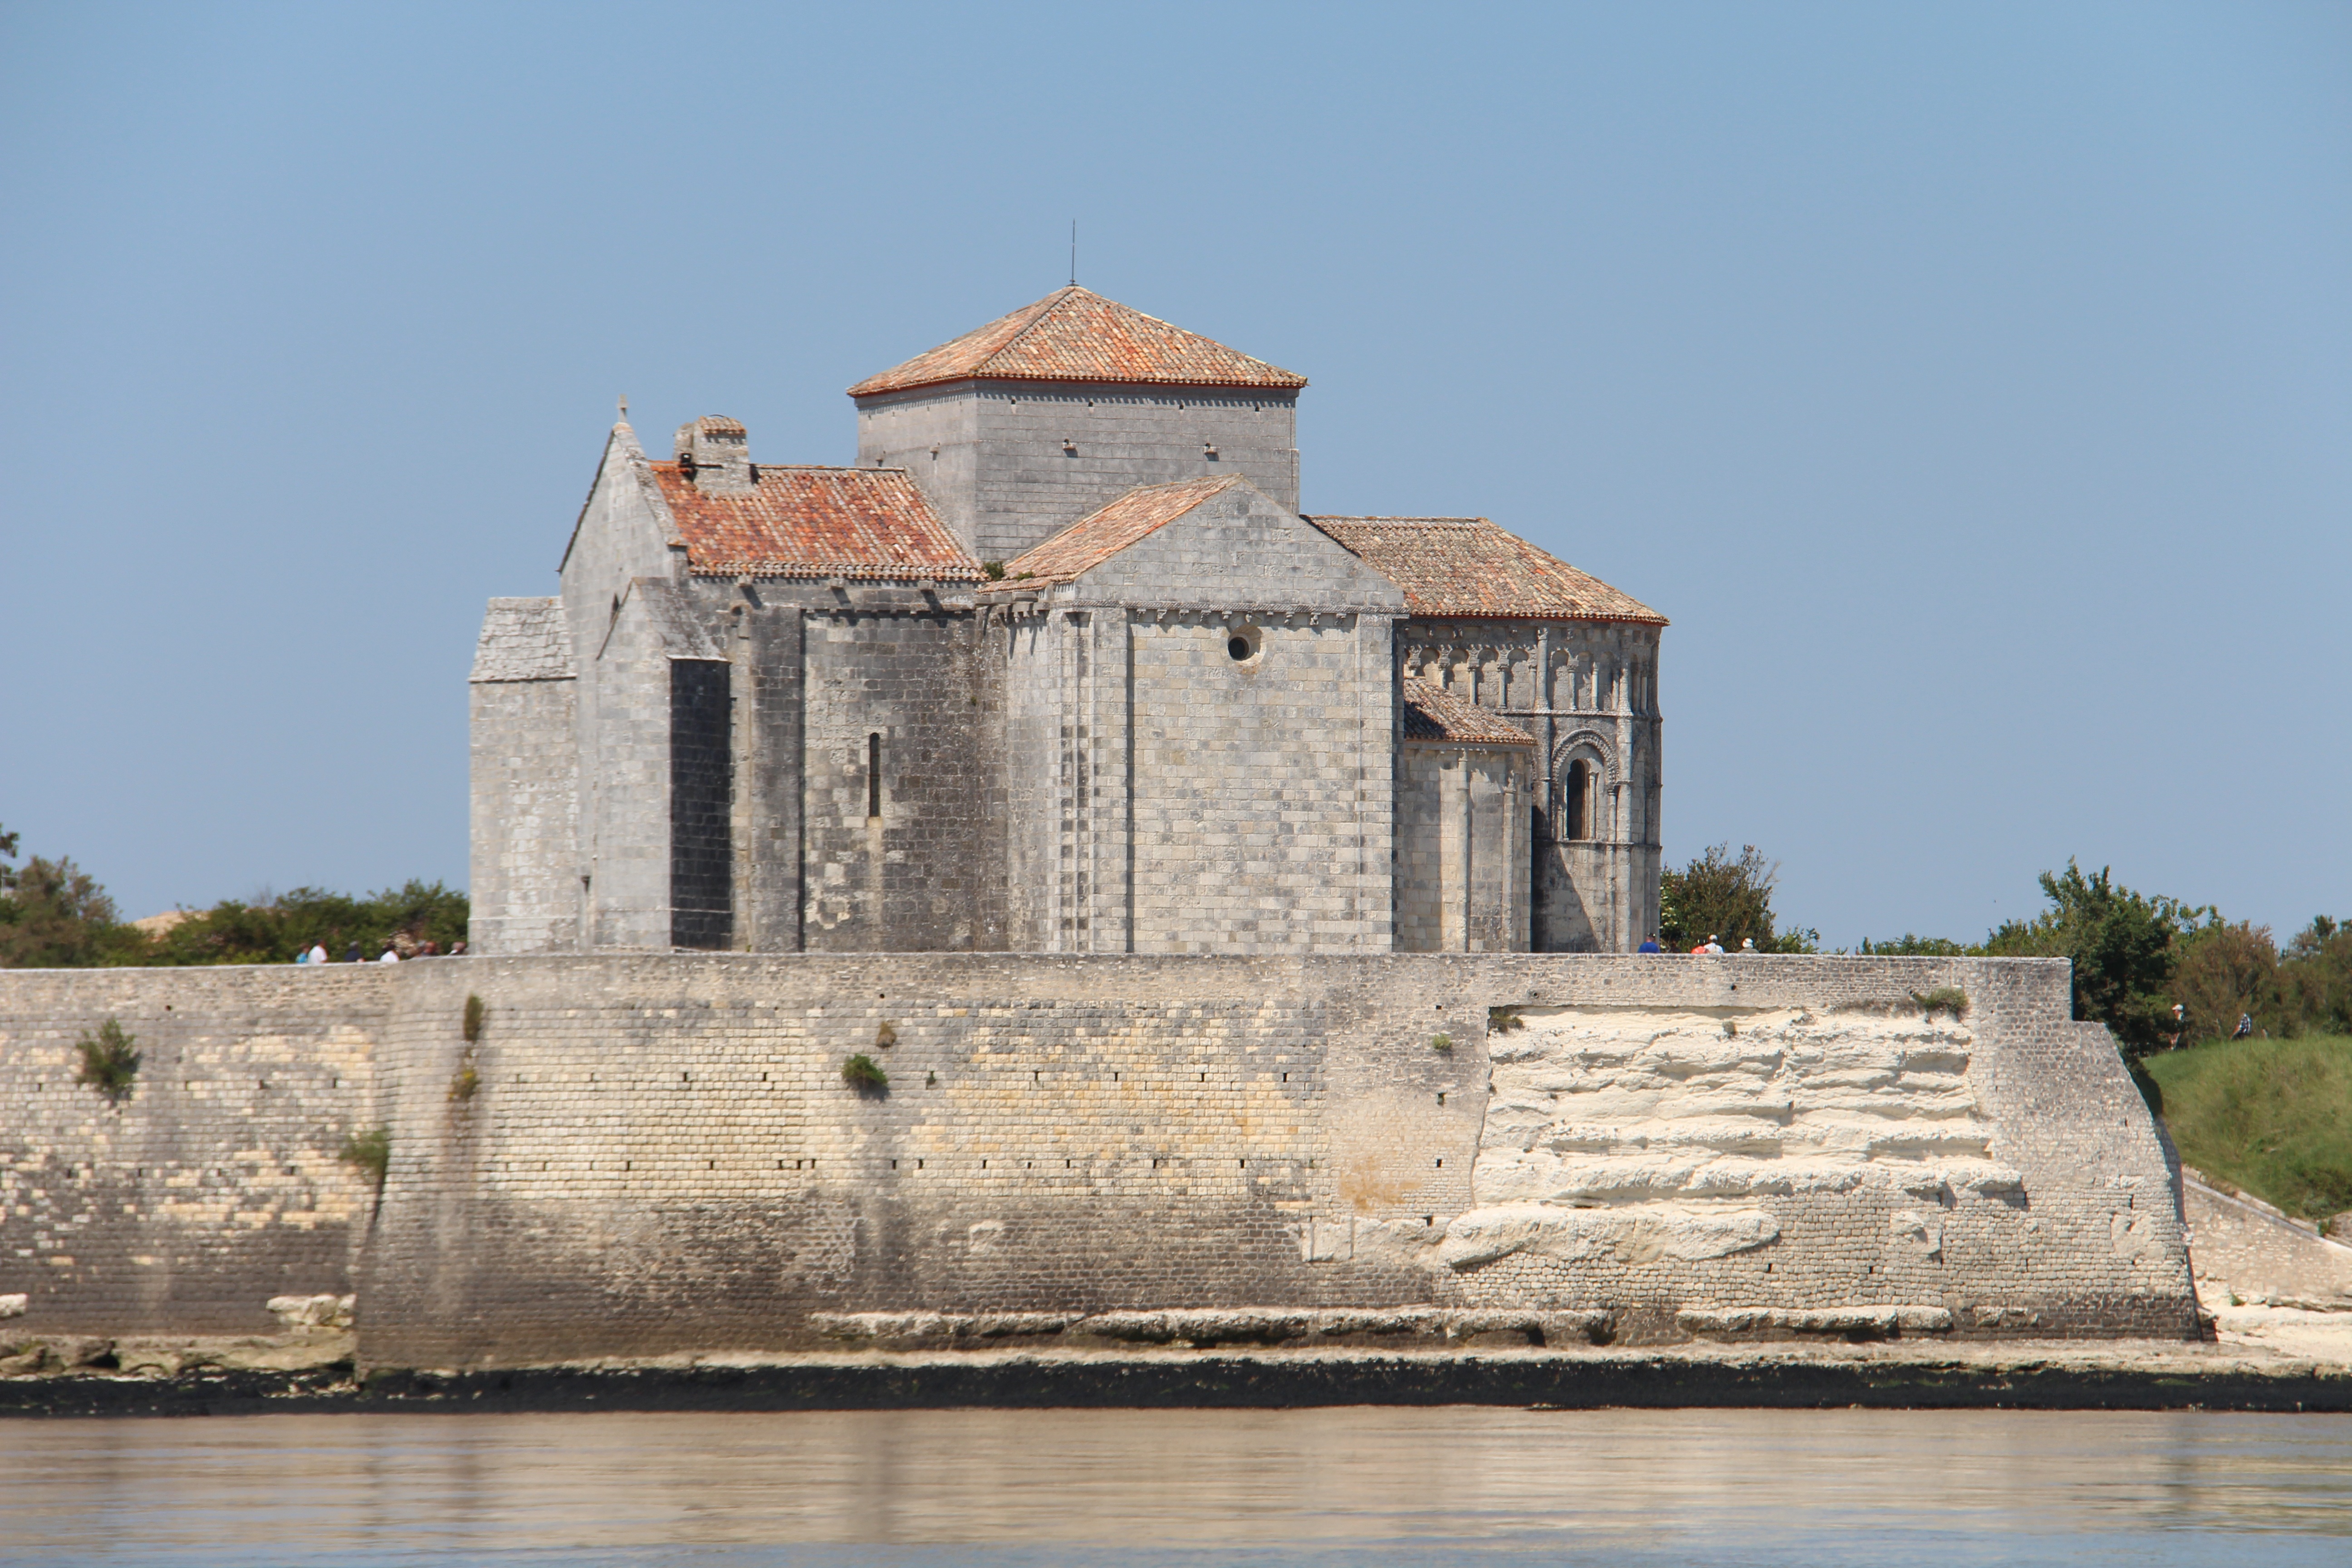
sea, building, chateau, palace, stone, france, tower, castle, church, fortification, place of worship, ruins, monastery, moat, historic site, ancient history, water castle, talmont, gironde estuary